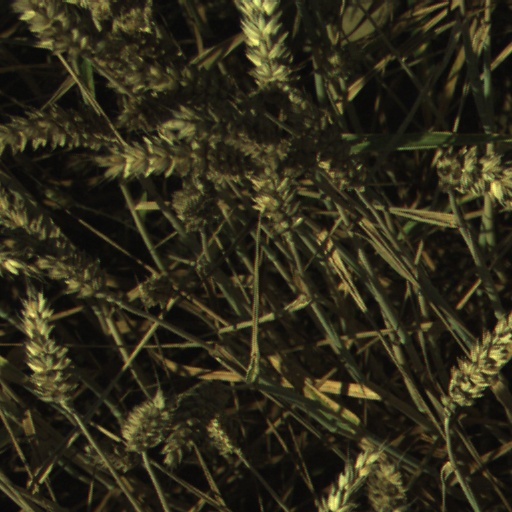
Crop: wheat